William H. Gray (Oregon politician)

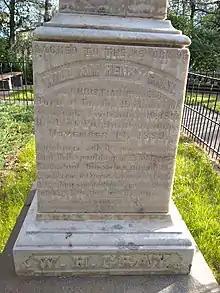
William H. Gray's tombstone next to the Great Grave near Walla Walla, Washington

Both a pioneer and a historian of Oregon, Gray is credited with being the guiding spirit behind establishment of the Oregon Pioneer Society at a meeting held in the hall of the House of Representatives at the Oregon State Capitol in Salem in October 1867. He is buried at the site of the Whitman massacre next to the great grave near Walla Walla, Washington.